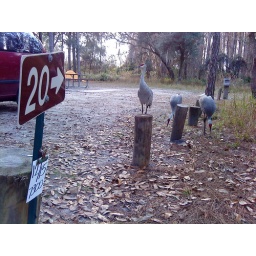
Moss Park Campground... within 15min of us parking at our site some sand hill cranes walked up.